Sherman's March to the Sea

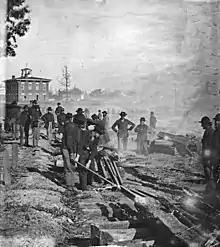
Sherman's men destroying a railroad in Atlanta

Several small actions followed. Wheeler and some infantry struck in a rearguard action at Ball's Ferry on November 24 and November 25. While Howard's wing was delayed near Ball's Bluff, the 1st Alabama Cavalry (a Federal regiment) engaged Confederate pickets. Overnight, Union engineers constructed a bridge away from the bluff across the Oconee River, and 200 soldiers crossed to flank the Confederate position. On November 25–26 at Sandersville, Wheeler struck at Slocum's advance guard. Kilpatrick was ordered to make a feint toward Augusta before destroying the railroad bridge at Brier Creek and moving to liberate the Camp Lawton prisoner of war camp at Millen. Kilpatrick slipped by the defensive line that Wheeler had placed near Brier Creek, but on the night of November 26 Wheeler attacked and drove the 8th Indiana and 2nd Kentucky Cavalry away from their camps at Sylvan Grove. Kilpatrick abandoned his plans to destroy the railroad bridge and he also learned that the prisoners had been moved from Camp Lawton, so he rejoined the army at Louisville. At the Battle of Buck Head Creek on November 28, Kilpatrick was surprised and nearly captured, but the 5th Ohio Cavalry halted Wheeler's advance, and Wheeler was later stopped decisively by Union barricades at Reynolds's Plantation. On December 4, Kilpatrick's cavalry routed Wheeler's at the Battle of Waynesboro.